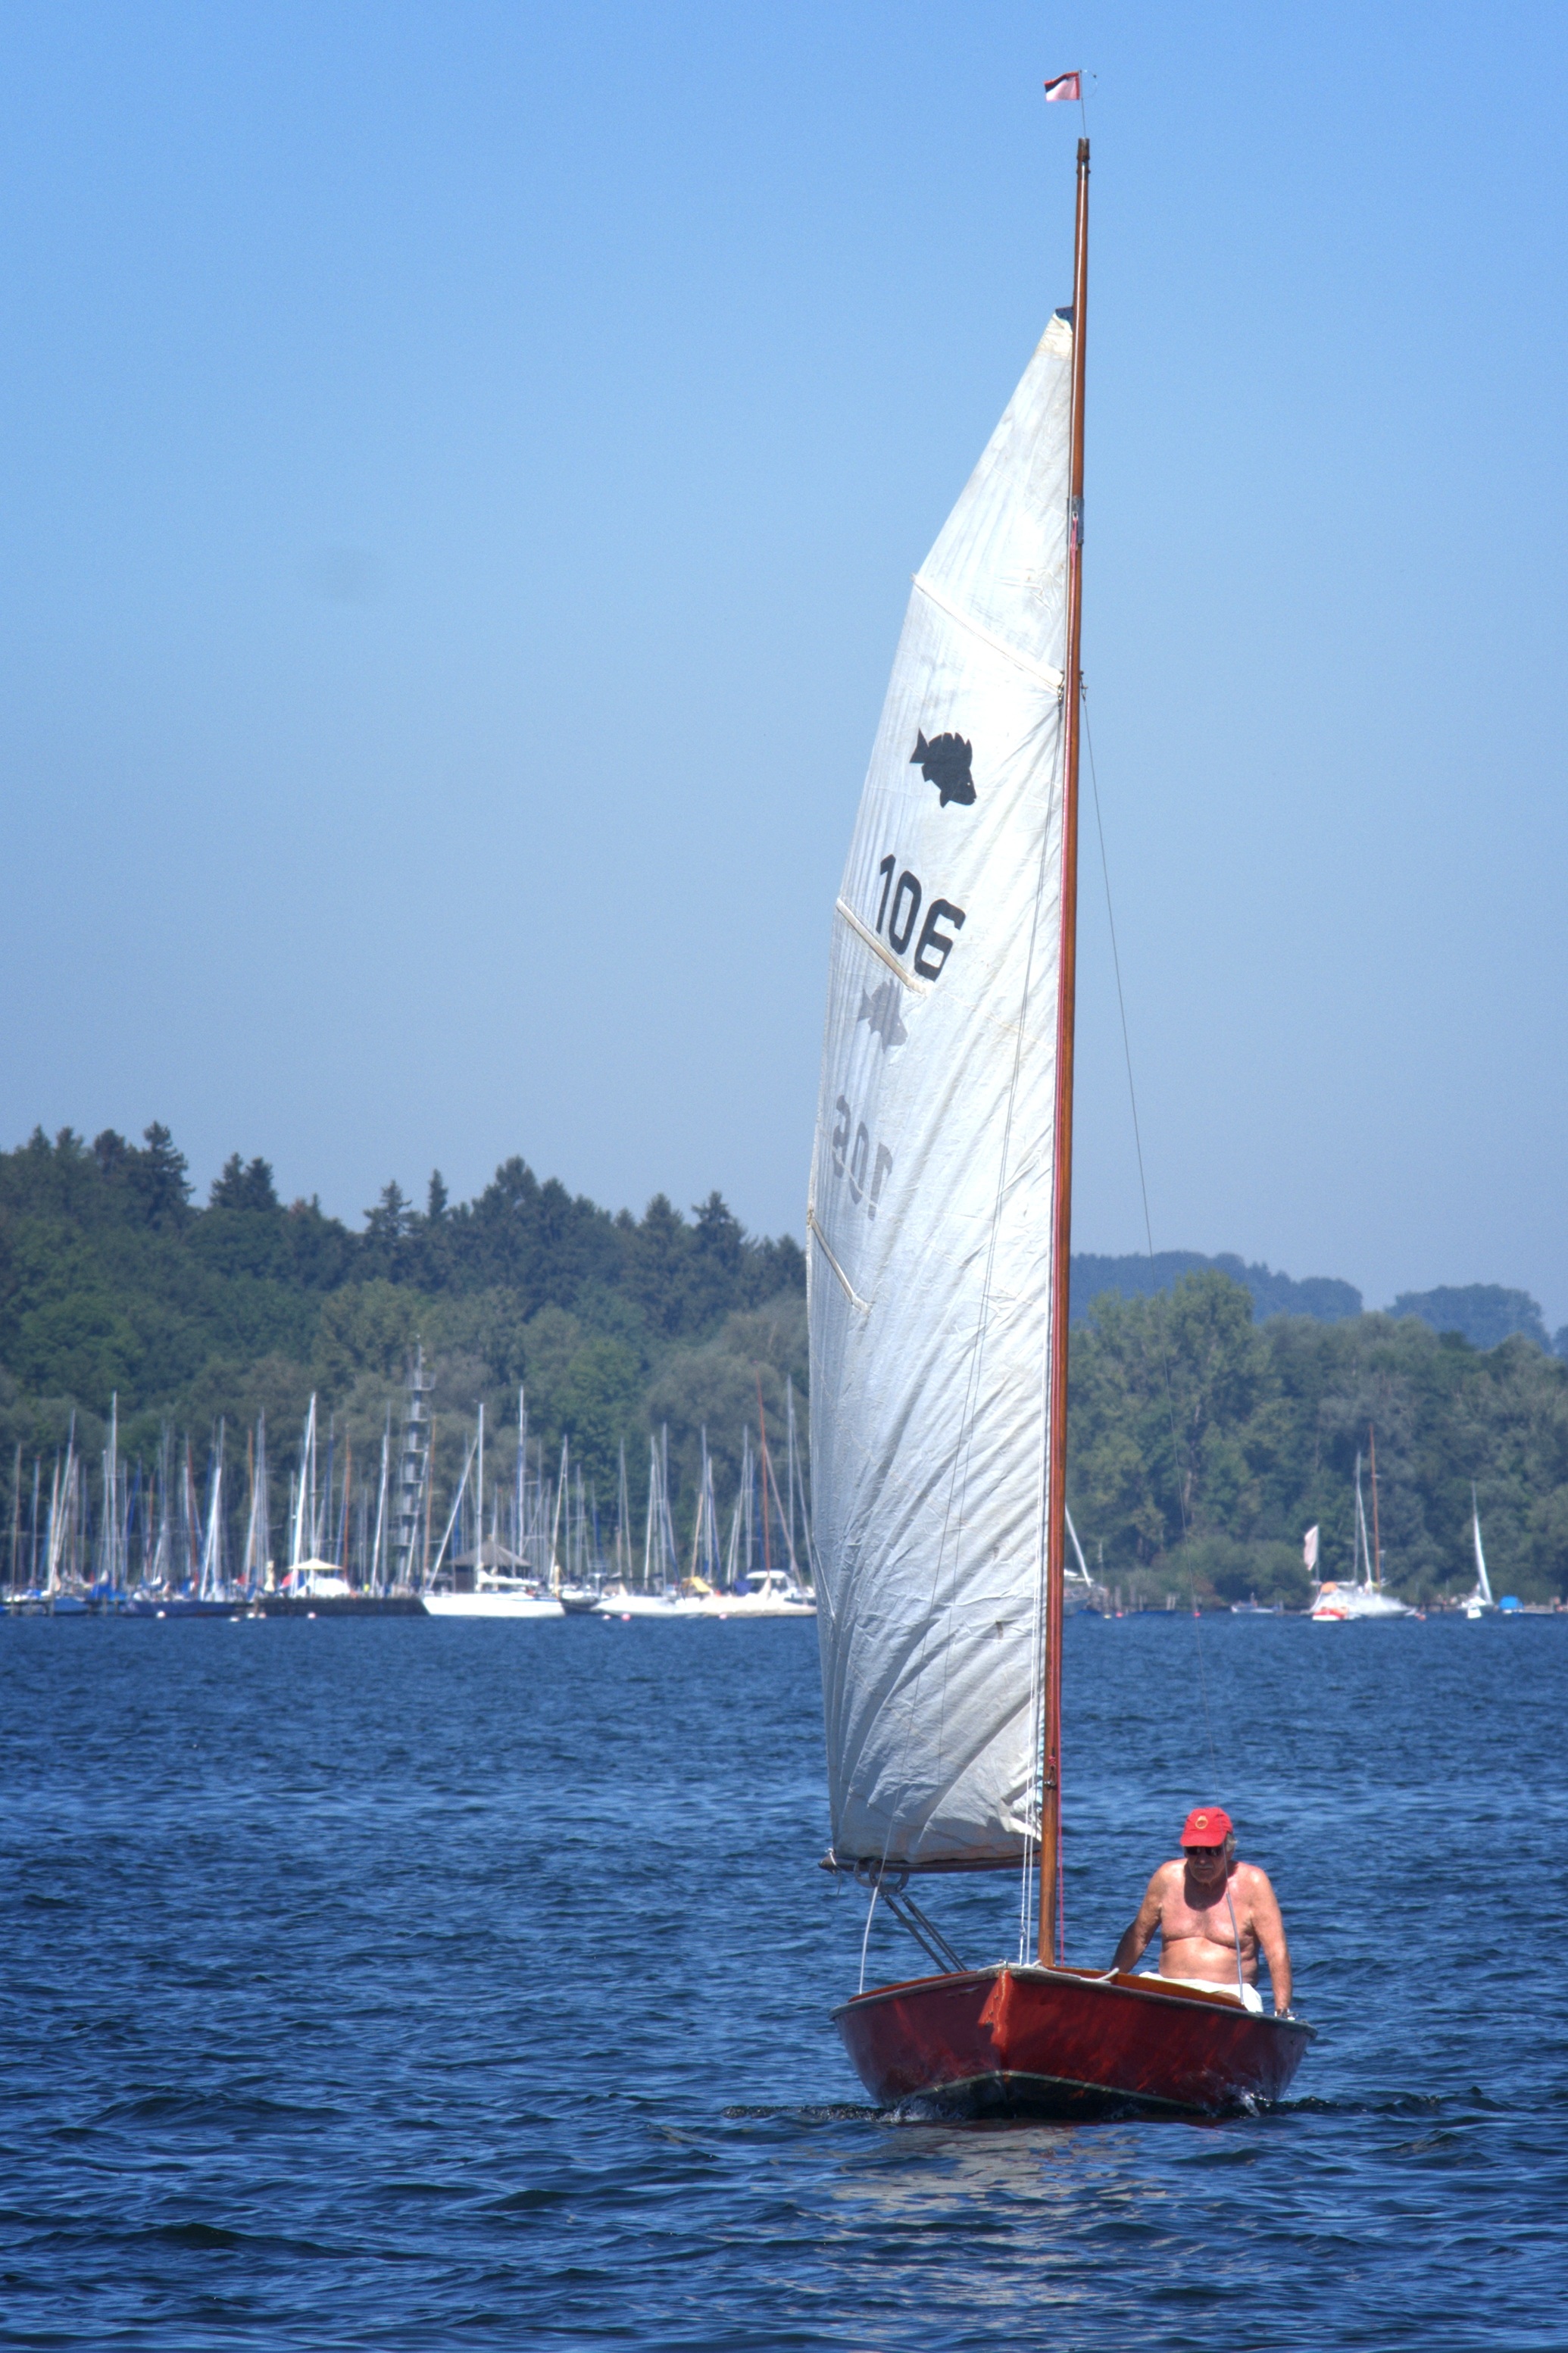
sea, water, sport, boat, wind, boot, vehicle, mast, sailing, holiday, leisure, sailboat, sports, sail, watercraft, sailor, sailing boat, hobby, sailing ship, water sports, recovery, dinghy, yacht racing, windsports, dinghy sailing, keelboat, sailboat racing